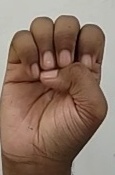
ASL sign: E